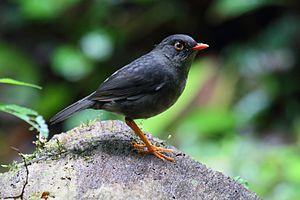
Grive ardoisée, réserve biologique Bosque Nuboso Monteverde, Costa Rica.
La Grive ardoisée est une espèce de passereau de la famille des Turdidae.